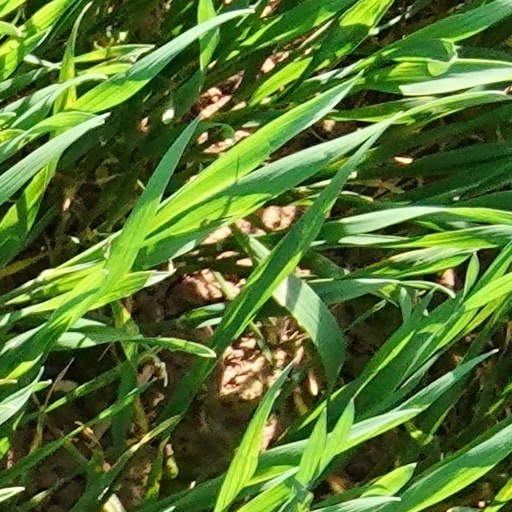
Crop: wheat